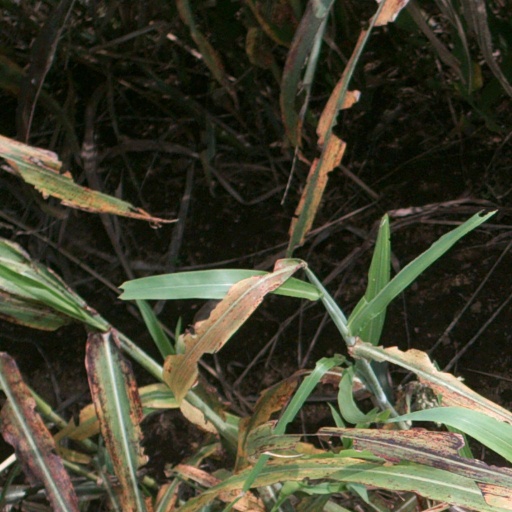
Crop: sorghum